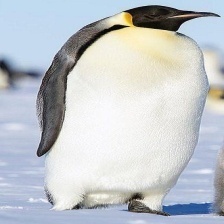
Species: EMPEROR PENGUIN
Scientific name: APTENODYTES FORSTERI
ImageNet parent category: king_penguin